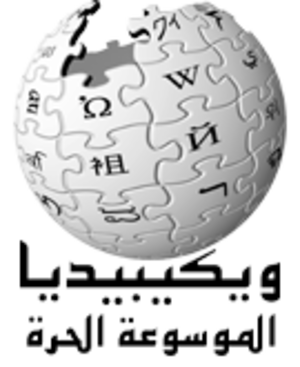
Wikipédia en arabe est l’édition de Wikipédia en langue arabe. Code : ar. Elle a été fondée en juillet 2003.